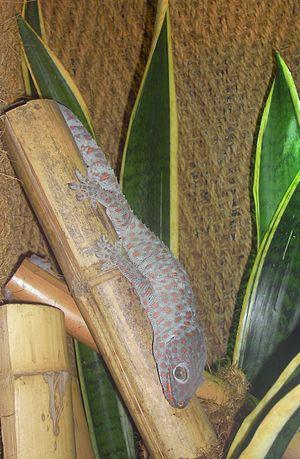
Gekko gecko, le Gecko tokay, est une espèce de geckos de la famille des Gekkonidae.